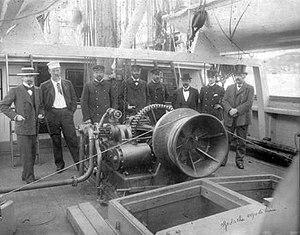
L’expédition antarctique belge ou expédition Belgica, menée par Adrien de Gerlache de Gomery de 1897 à 1899, à bord de la Belgica, est la première expédition à hiverner dans la région Antarctique. Considérée comme la première expédition de l'âge héroïque de l'exploration en Antarctique, elle est la première expédition belge en Antarctique. Parmi ses membres se trouvent Frederick Cook et Roald Amundsen, explorateurs qui revendiqueront, respectivement, la conquête du pôle Nord et la conquête du pôle Sud et du passage du Nord-Ouest.